Frederick and Pennsylvania Line Railroad Company

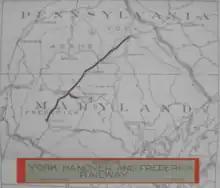
York Hanover and Frederick railway system map in 1918

On January 1, 1875, the Pennsylvania Railroad Company leased the Frederick & Pennsylvania and the Littlestown Railroads. It also leased the Hanover & York Railroad, effective July 5, 1875, the three roads having a total length of 55.5 miles, and extending the Pennsylvania Railroad from York, Pennsylvania to Frederick, Maryland. They were to be operated at cost and compensation for the use of their equipment. That same year on July 1, the Pennsylvania established the Frederick Division with the York Branch and the Columbia Bridge, formerly operated as a portion of the Philadelphia Division, being transferred to, thus making that Division extend from Columbia to Frederick, a distance of 69.5 miles. The earnings that first year were $33,000.